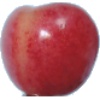
Label: Cherry Rainier 1